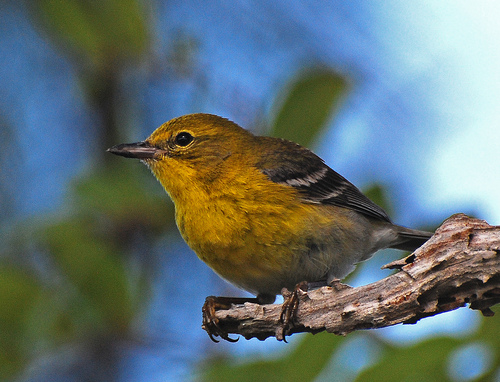
a bird with a small poitned beak, yellow eyering, gray coverts, and yellow breastsmall mustard colored bird, brown wings, with two white wingbars, black eyes and bil.
this bird is yellow but has some black and white randomly mixed in.
this light brown colored bird has a thin, straight beak and black eyes.
this bird has a speckled belly and breast with a short pointy bill.
this bird has wings that are black and has a yellow rotund bodya small yellowish brown bird with black wings and white wing bars
this bird has a mostly yellow body, with a black beak and wings with black and white stripes.
this bird is yellow and black in color, with a black beak.
this small bird has yellow eyerings and white wingbars, with a cylindrical black beak.
Species: Pine Warbler